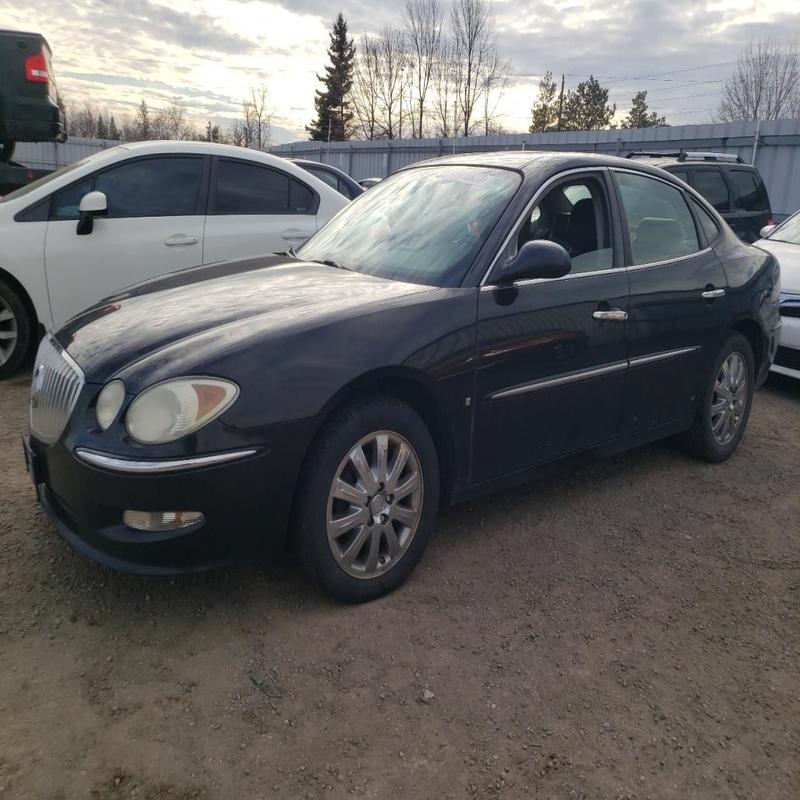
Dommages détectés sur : plaque d'immatriculation avant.
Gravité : mineur